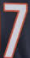
Number: 7